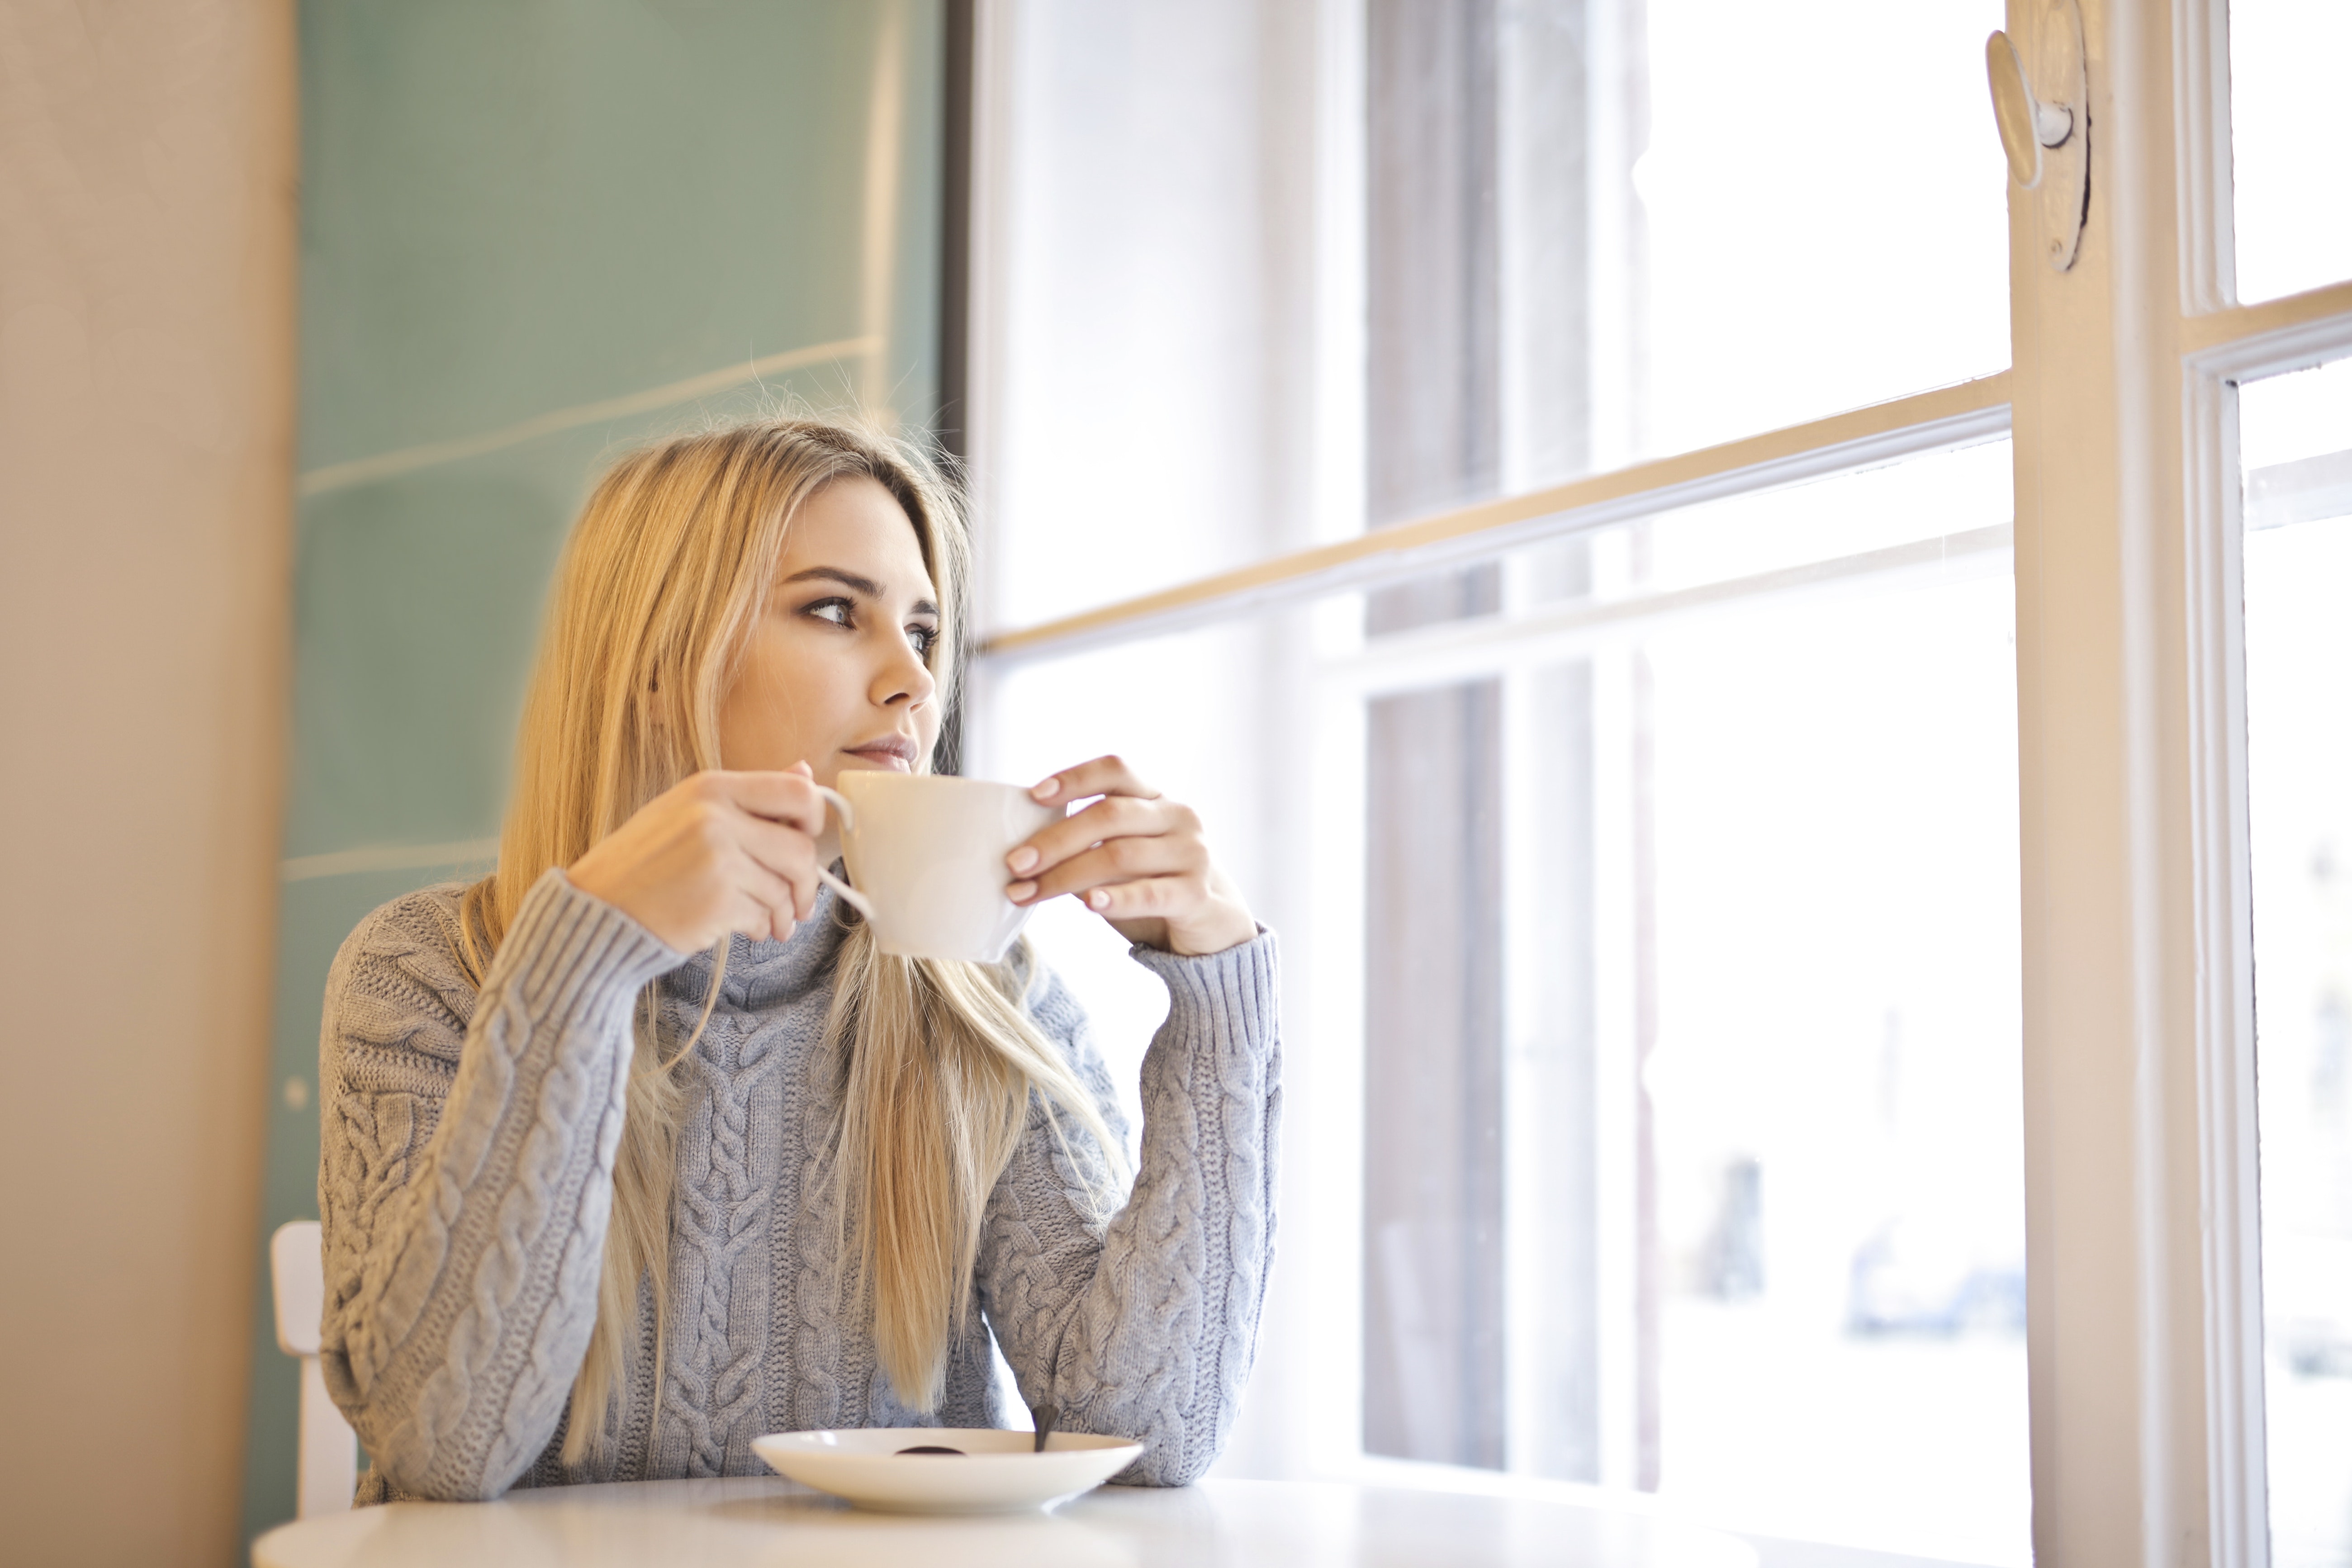
woman, skin, blond, interior design, window covering, sitting, neck, happy, white collar worker, ear, businessperson